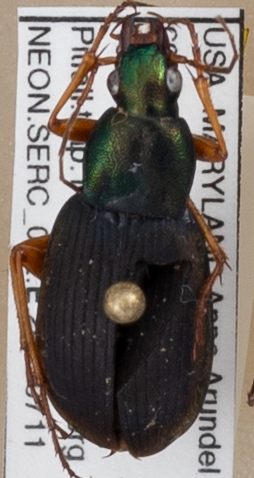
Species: Chlaenius aestivus
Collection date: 2019-07-11
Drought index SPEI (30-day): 0.966
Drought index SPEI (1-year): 2.09
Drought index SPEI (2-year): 1.85